EMD F40PH

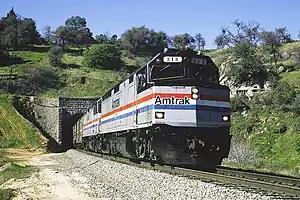
Amtrak 315 F40PHR on the eastbound "California Zephyr" at Tunnel No. 17 near Newcastle, California in 1995

The EMD F40PH is a four-axle B-B diesel-electric locomotive built by General Motors Electro-Motive Division in several variants from 1975 to 1992. Intended for use on Amtrak's short-haul passenger routes, it became the backbone of Amtrak's diesel fleet after the failure of the EMD SDP40F. The F40PH also found widespread use on commuter railroads in the United States and with VIA Rail in Canada. Additional F40PH variants were manufactured by Morrison-Knudsen and MotivePower between 1988 and 1998, mostly rebuilt from older locomotives.